Fred Gottschalk Grocery Store

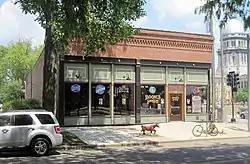

The Fred Gottschalk Grocery Store is a historic grocery store building located at 301 West Edwards Street in Springfield, Illinois. Fred Gottschalk opened his first store at the site in 1887; he built the present building in 1898. The brick building has a Commercial style design with a cast iron storefront and a corbelled cornice. The store, one of several groceries in the area, served many of Springfield's prominent politicians and their families; it also allowed its customers to purchase goods by telephone. Gottschalk and his son Arthur ran the store until 1971; the building is now one of the few surviving neighborhood groceries in Springfield.